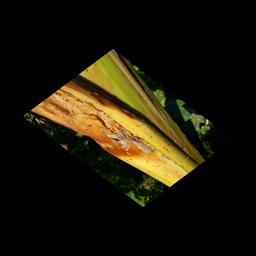
Label: PSEUDOSTEM WEEVIL